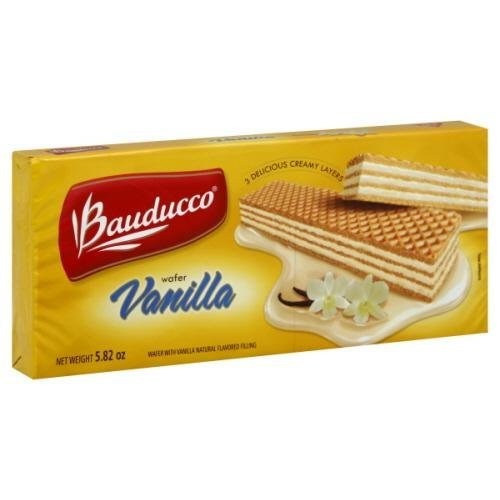
Item Name: Bauducco Cookie Wafer Vanilla S F 4.23 oz. (Pack of 24)
Value: 101.52
Unit: Fl Oz

Price: 1.59